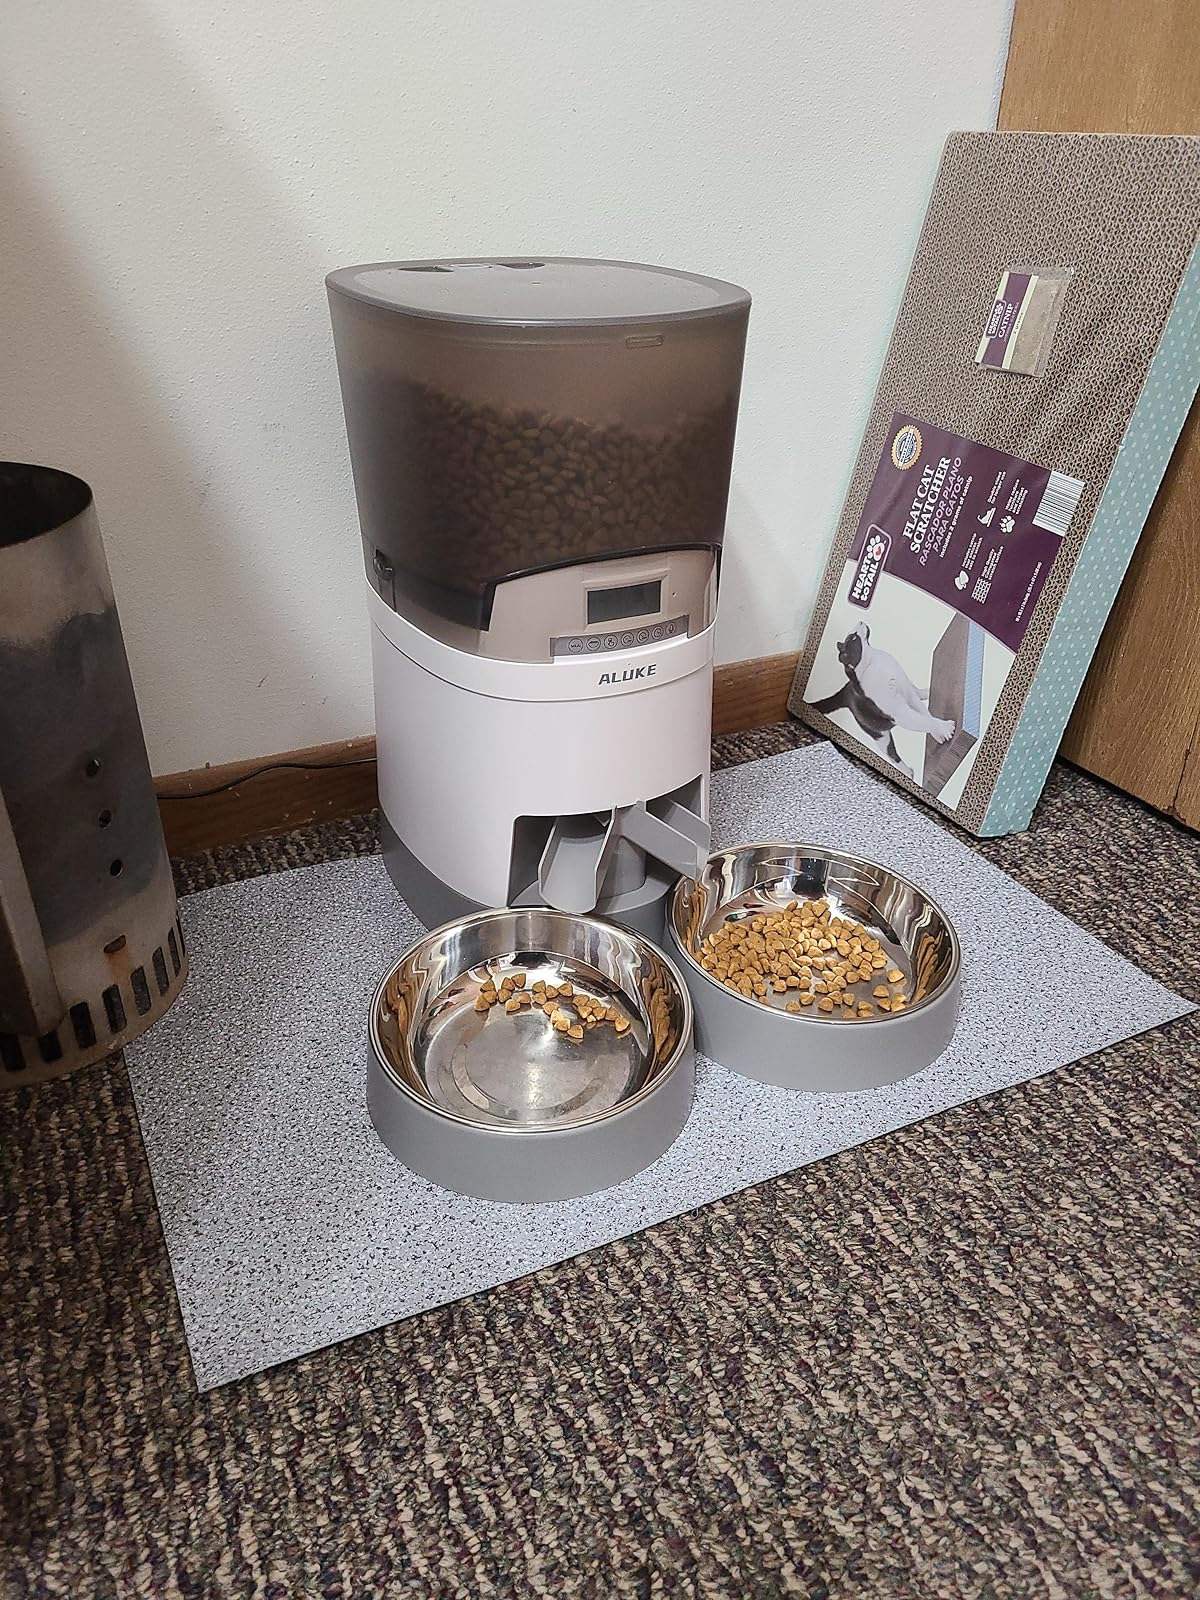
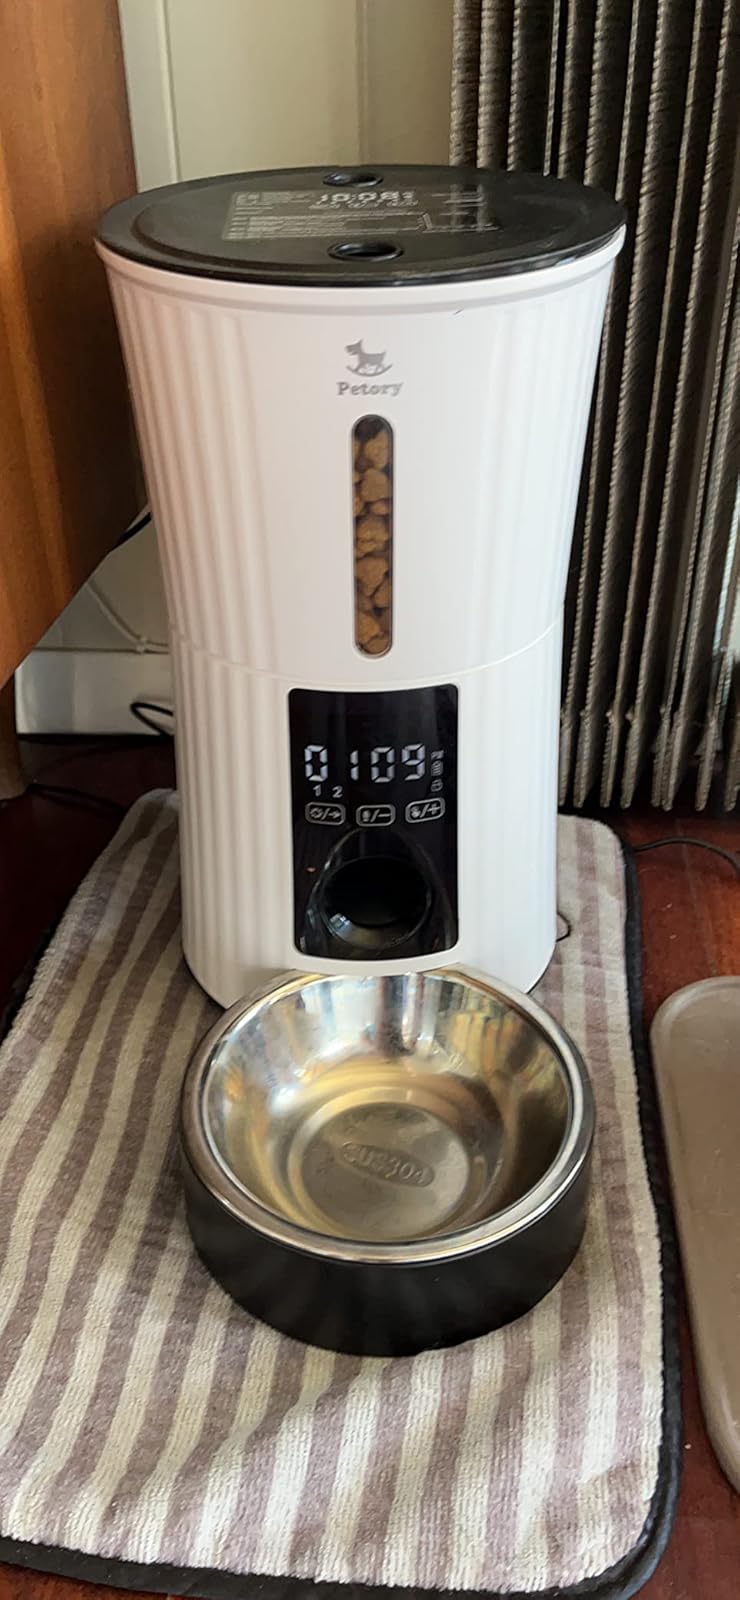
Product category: items_feeder
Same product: no